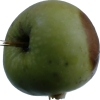
Label: Apple 12